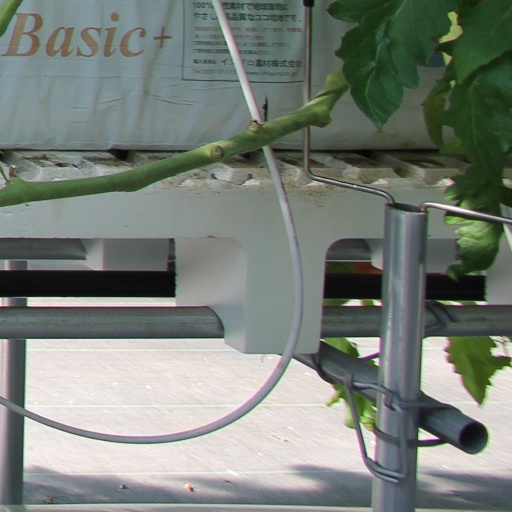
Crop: tomato